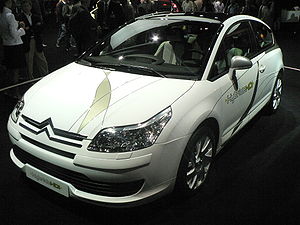
Citroën C4 / C4 (type L, 2004−2010) / C4 HybrideHDi
Citroën C4 HybrideHDi
Citroën C4 er en siden efteråret 2004 fremstillet personbilsmodel fra Citroën. Modellen bygges på PSA Peugeot Citroën's fabrik i Mulhouse, hvor også Peugeot 308 er blevet fremstillet siden sommeren 2007.